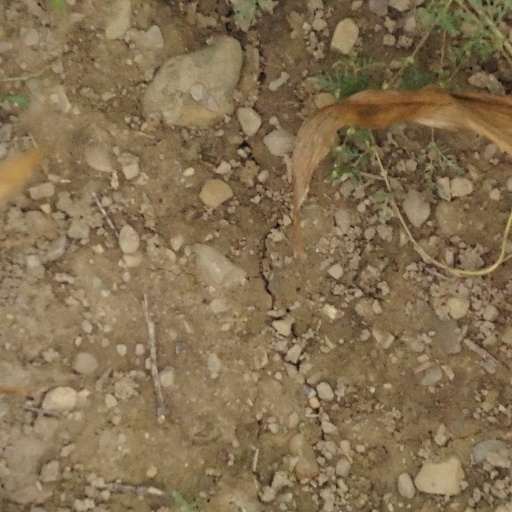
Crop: maize; corn